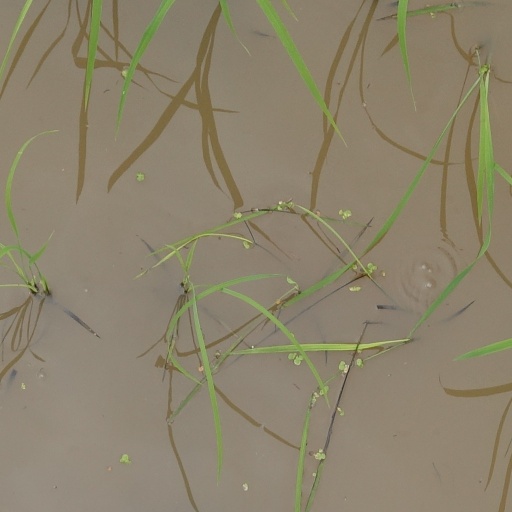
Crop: rice